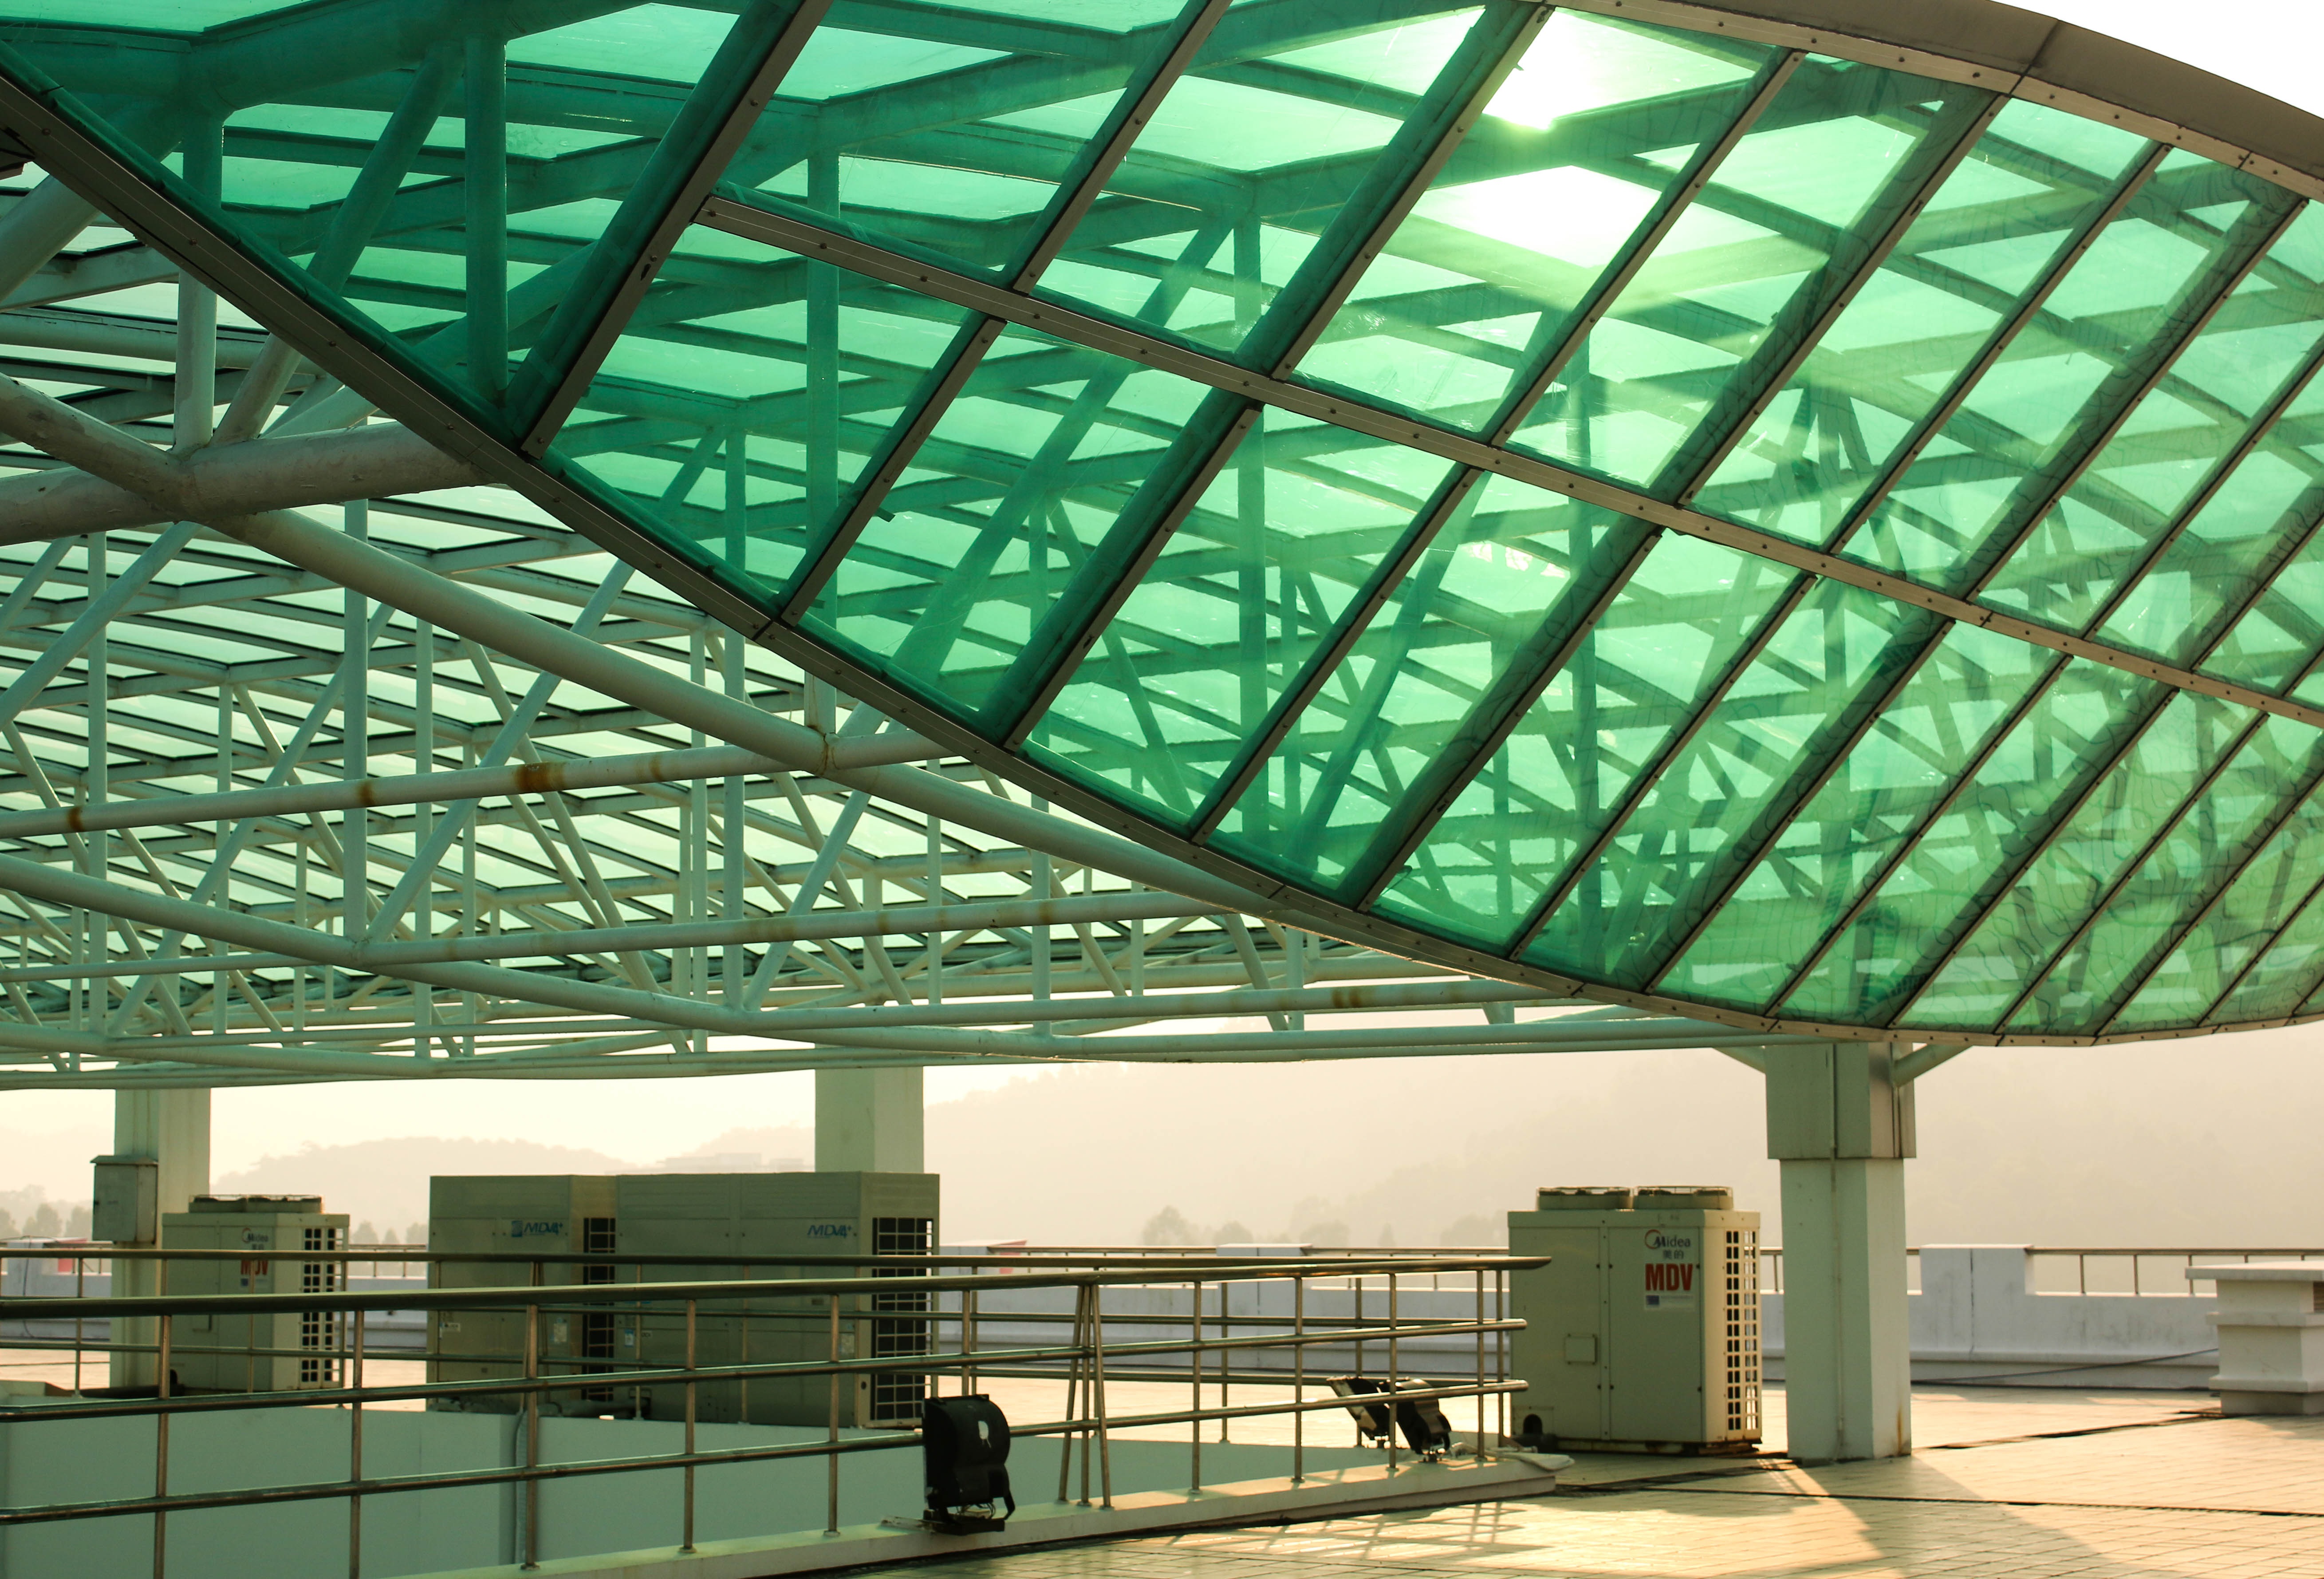
architecture, structure, building, facade, stadium, airport terminal, arena, hangar, headquarters, winter sun, convention center, daylighting, the rooftops, blue glass roof, sport venue, outdoor structure